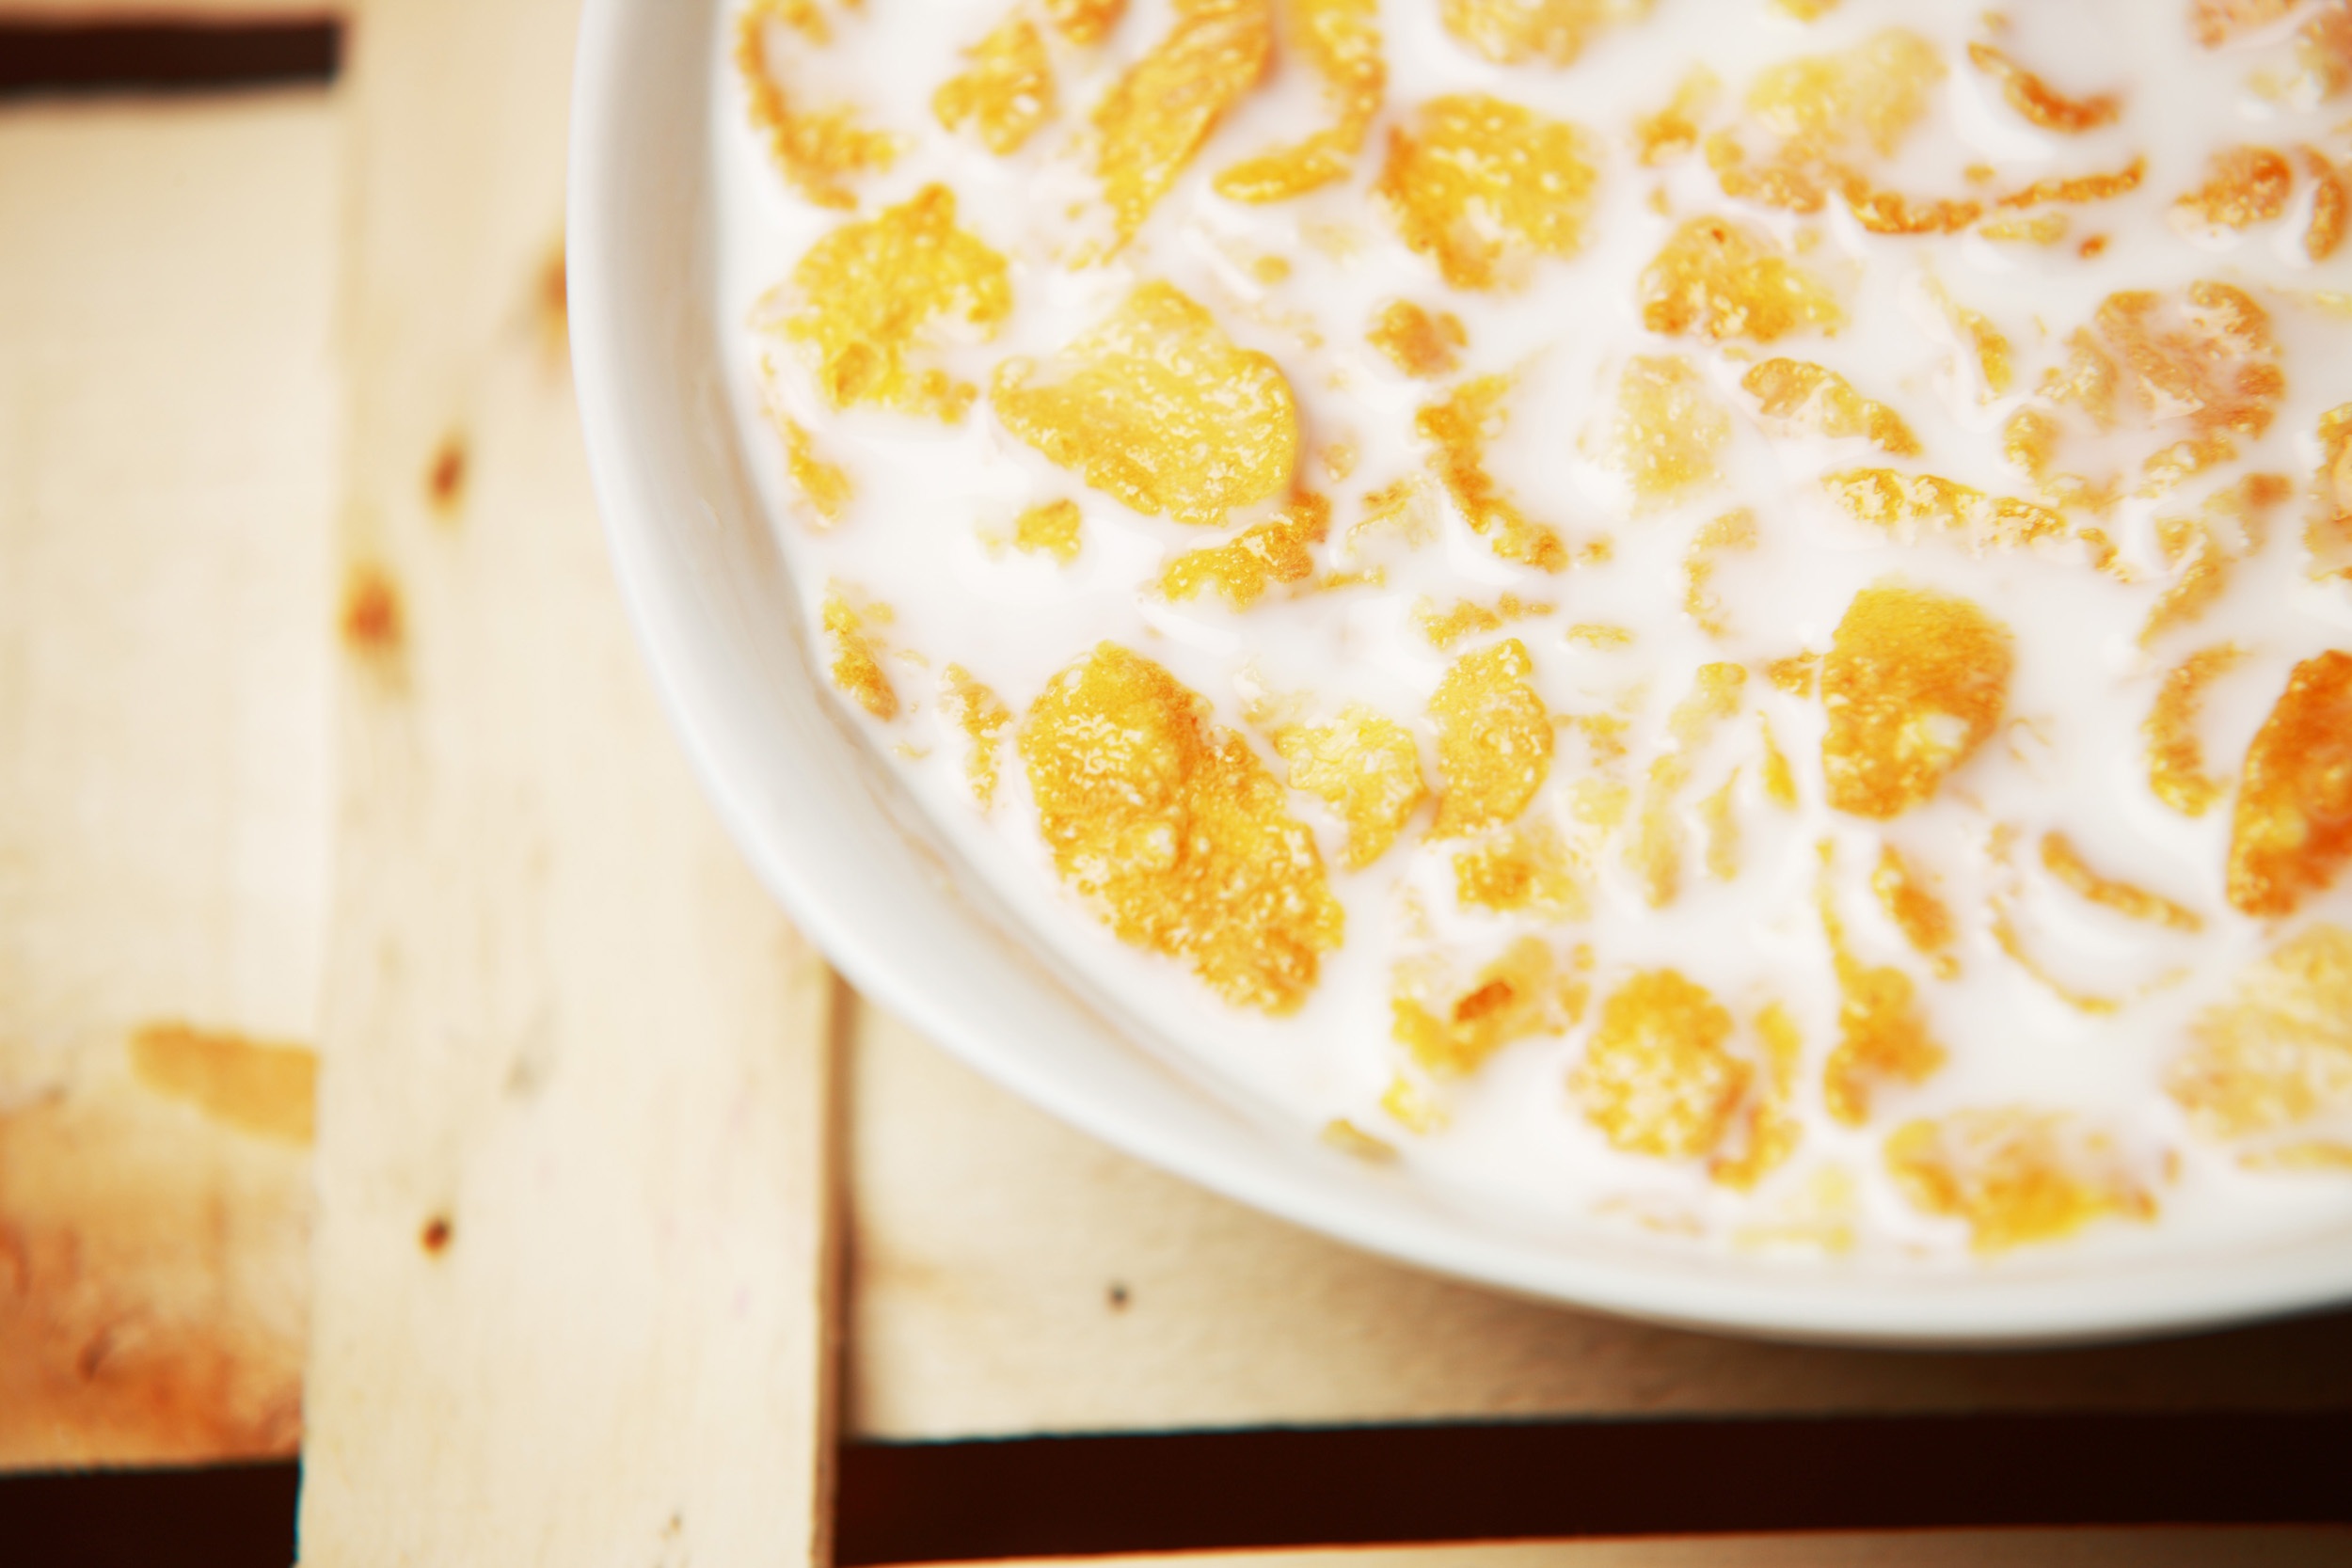
dish, meal, food, produce, bottle, breakfast, milk, dessert, cuisine, dairy product, flake, cereals, diet, flavor, flowering plant, low calorie, have breakfast, land plant